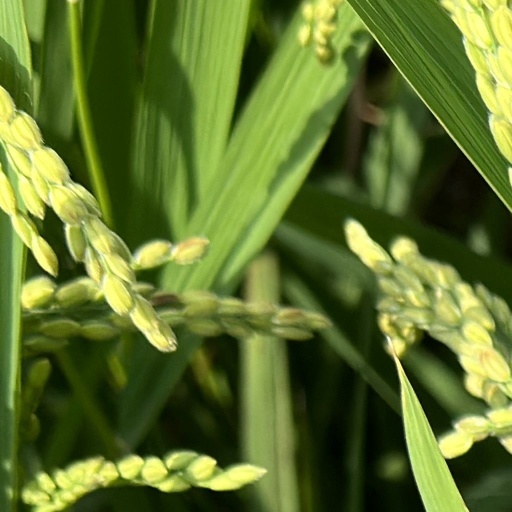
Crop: rice